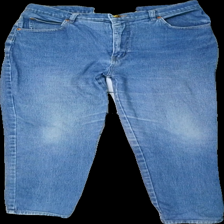
View: front
Type: Jeans
Category: Ladies
Brand: Not in the list
Brand text on label: calamity jane's
Colors: Blue
Material: 100% cotton
Cut: Regular
Season: All
Trend: Denim
Damage location: middle right
Damage 2 location: top center
Damage 3 location: top right
Price range: 50-100
Recommended usage: Reuse
Description: blå jeans